Omar El Borolossy

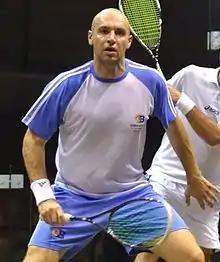

Omar El Borolossy (born October 11, 1975 in Giza), also known as Omar Elborolossy, is a former professional squash player who represented Egypt. He reached a career-high world ranking of World No. 14 in June 2001. He represented Egypt at the 1993 Men's World Team Squash Championships, 1995 Men's World Team Squash Championships, and 1997 Men's World Team Squash Championships before helping Egypt win the title for the first time at the 1999 Men's World Team Squash Championships. He is married to squash player Salma Shabana, former female world No. 20.